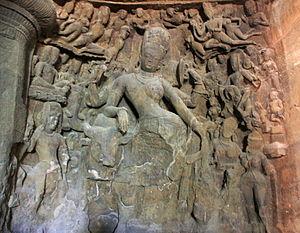
Les grottes d'Éléphanta sont un groupe de temples excavés dans une falaise et conservant un ensemble monumental de sculptures. Elles sont situées sur l'île d'Éléphanta, une île de la mer d'Arabie, à 11 km. au large de Bombay, en Inde. Le site est inscrit au patrimoine mondial depuis 1987 sous le nom de « grottes d'Elephanta ».